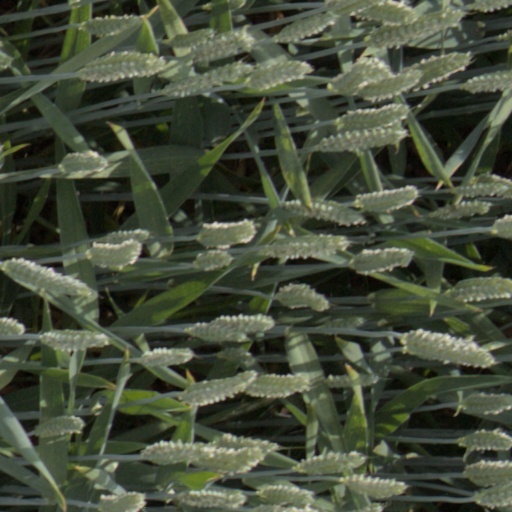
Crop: wheat